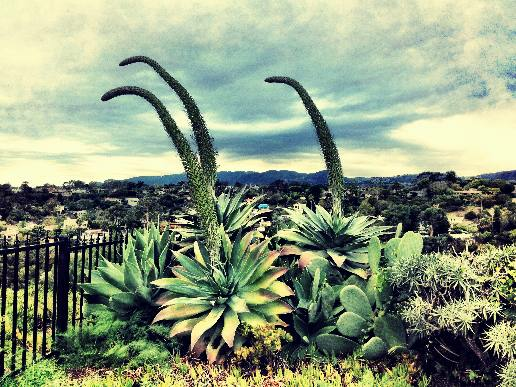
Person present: No